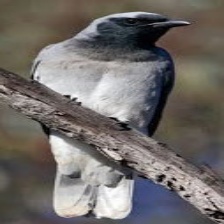
Species: GREY CUCKOOSHRIKE
Scientific name: CORACINA CAESIA